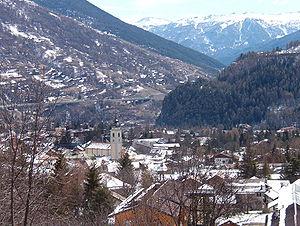
Bardonnèche est une commune italienne, située dans la ville métropolitaine de Turin dans la région Piémont. La « cuvette de Bardonnèche » appartient à la zone traditionnellement occitane de la vallée de Suse. Elle comporte également une station de sports d'hiver.
La 14ᵉ étape du Tour d'Italie 2013, longue de 180 km, s'est déroulée le samedi 18 mai 2013 entre les villages de Cervere et Bardonèche.